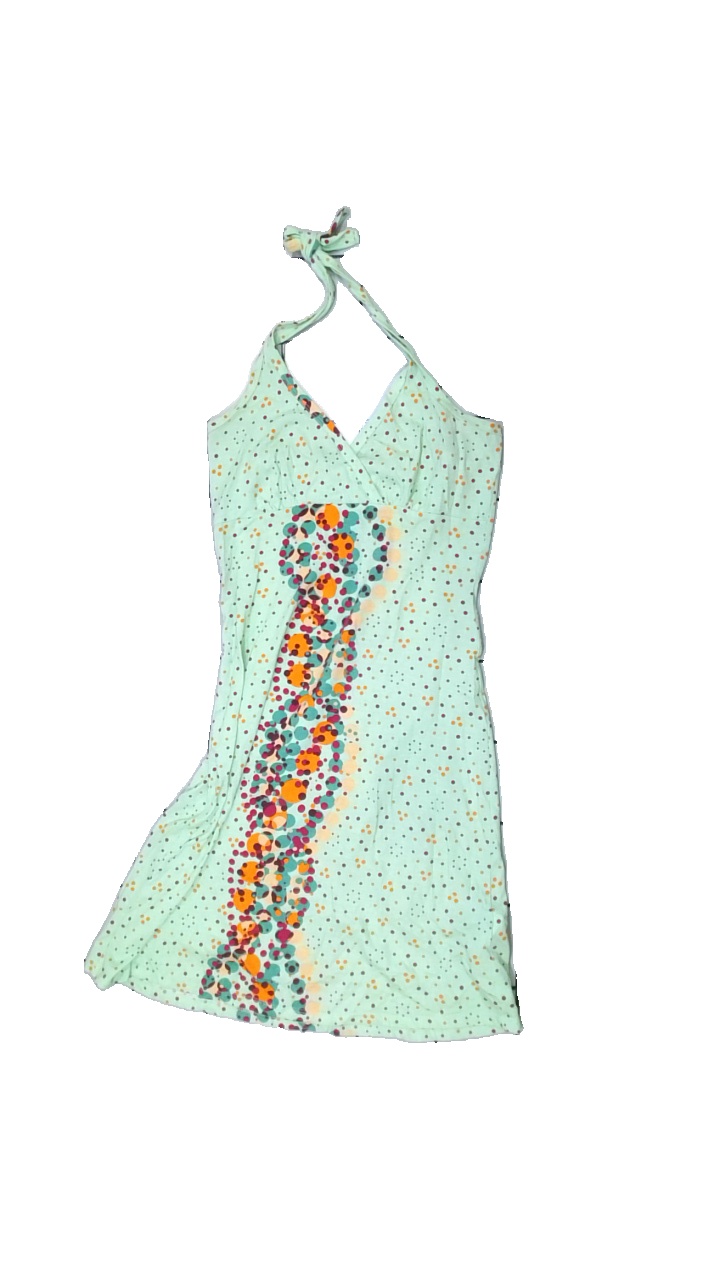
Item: Dress (Ladies)
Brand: Missing
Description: Colorful halterneck dress with dots
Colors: Green, Orange, Purple
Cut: Regular
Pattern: Dots
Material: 100% Cotton
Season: All
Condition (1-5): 5
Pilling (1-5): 5
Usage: Reuse
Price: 50-100